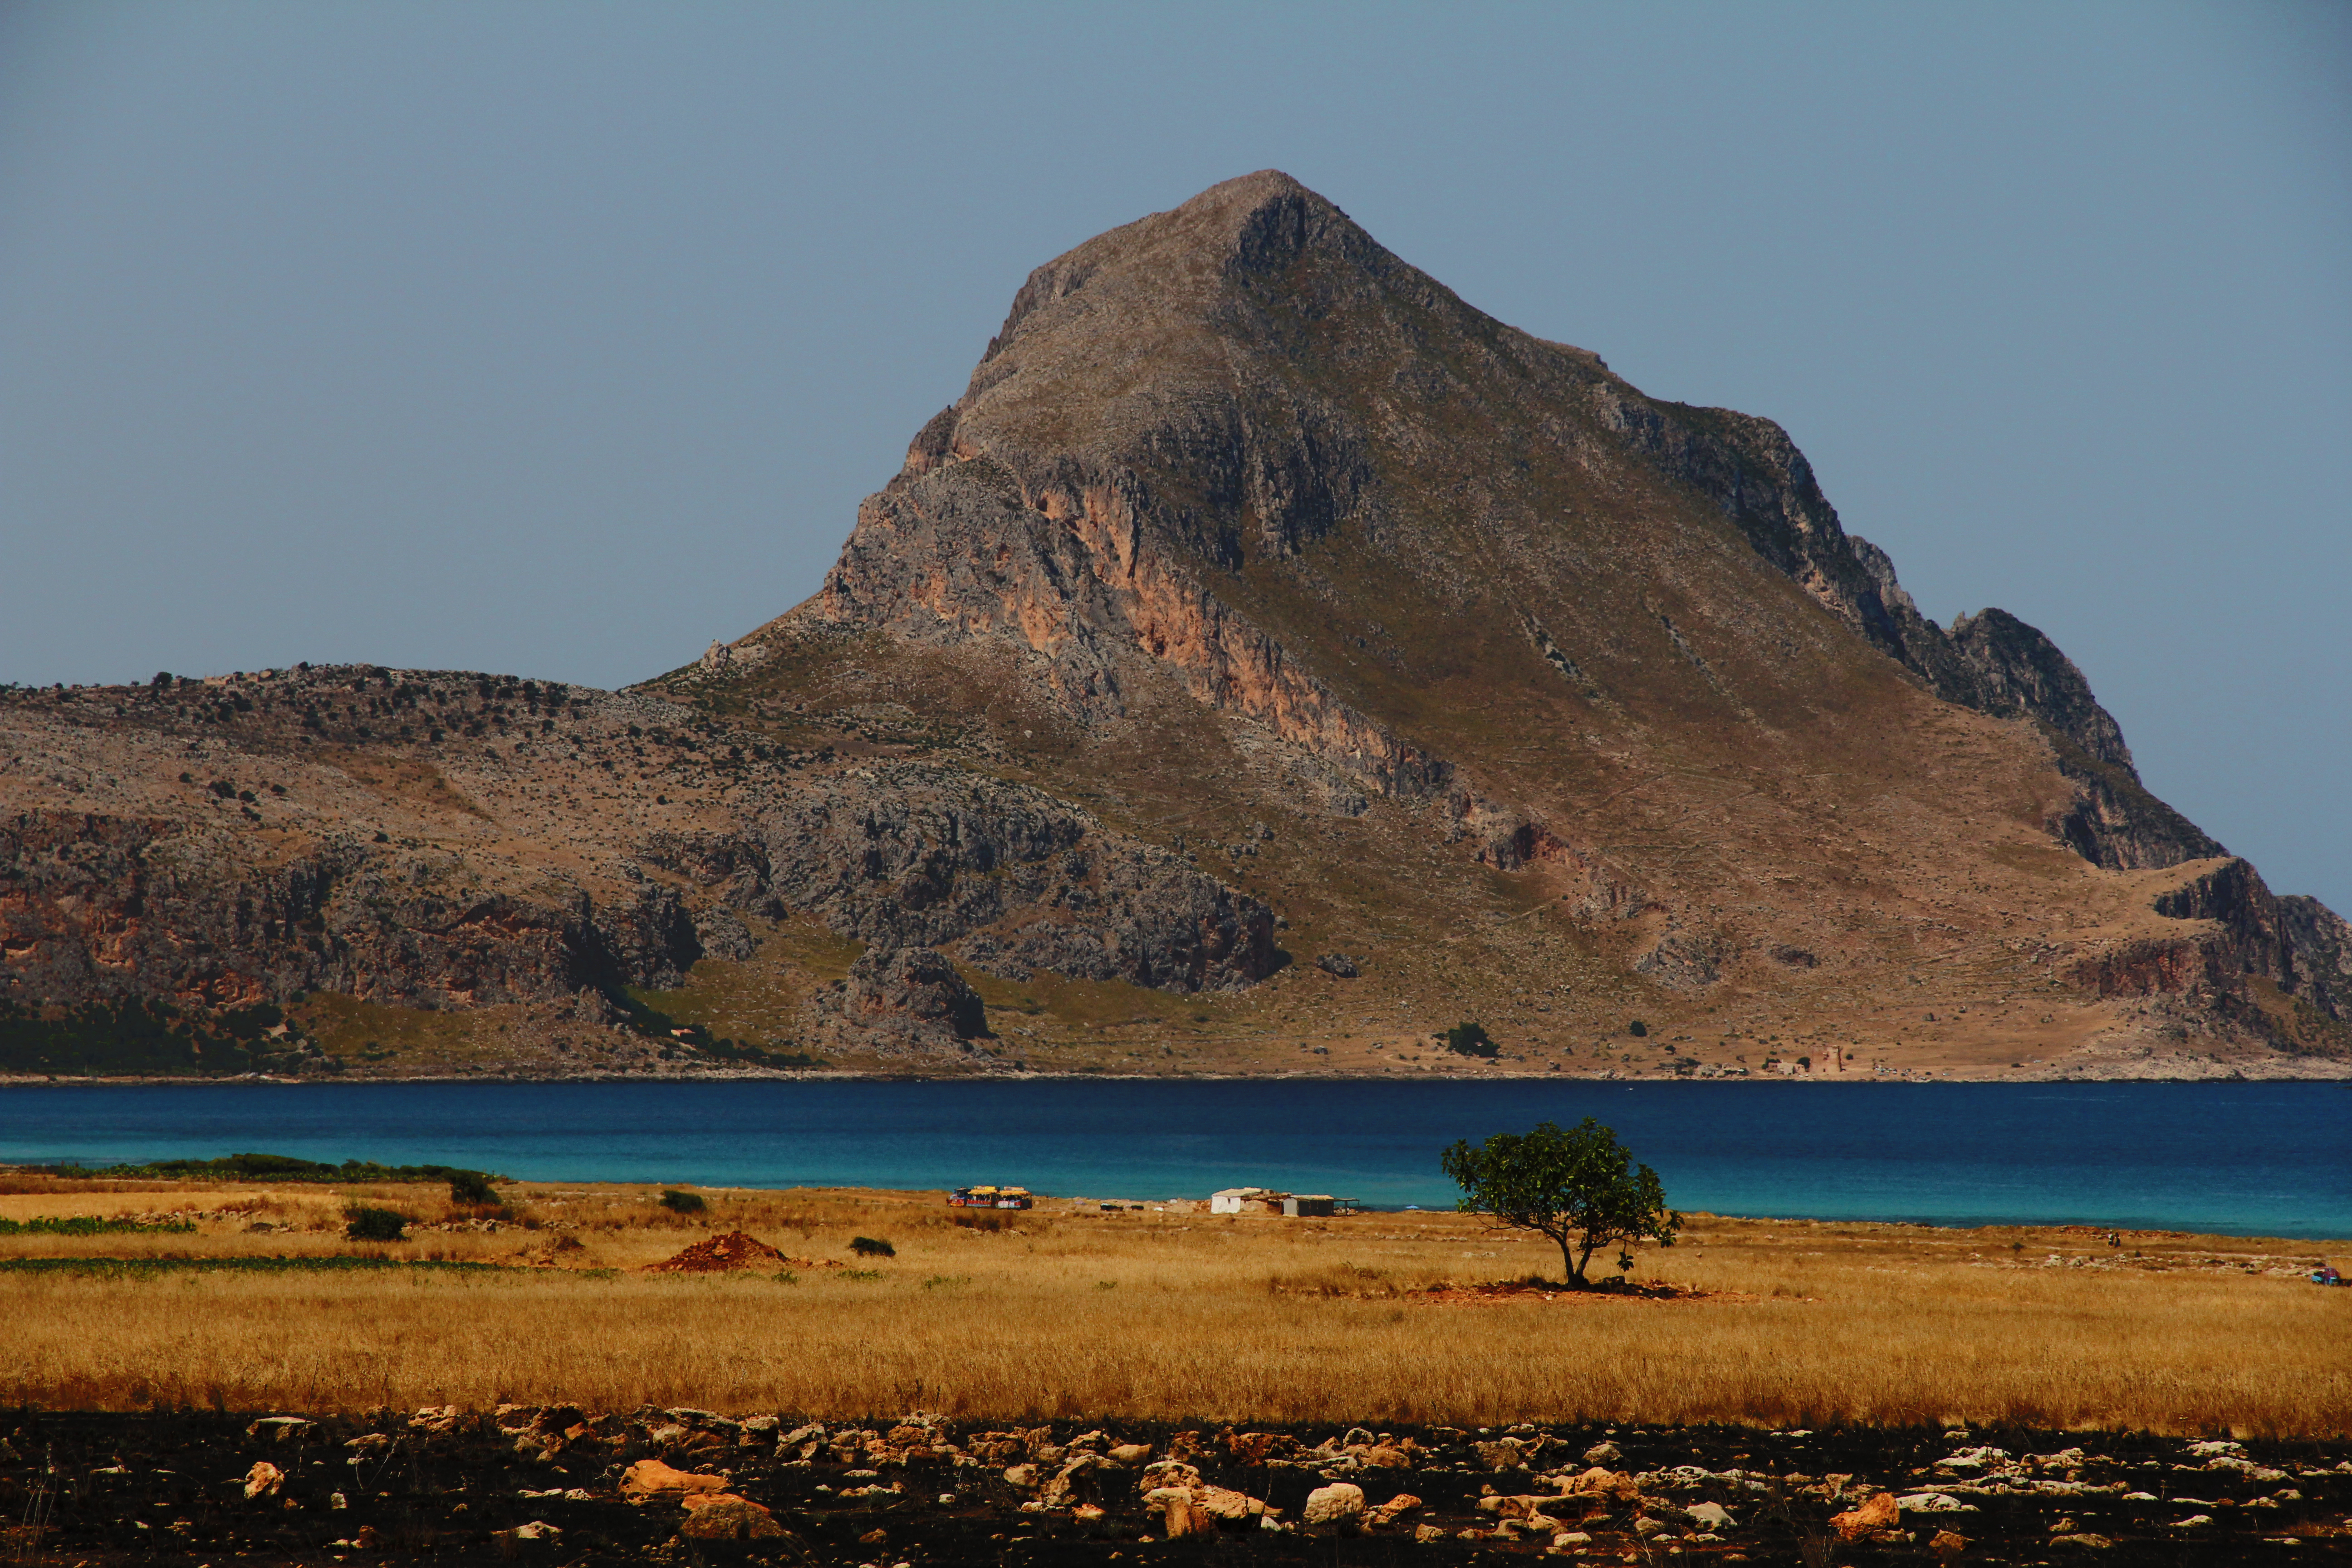
beach, landscape, sea, coast, water, nature, sand, rock, ocean, horizon, wilderness, mountain, cloud, hill, shore, wave, lake, river, cliff, dusk, bay, island, terrain, body of water, rocks, plateau, loch, cape, landform, natural environment, geographical feature